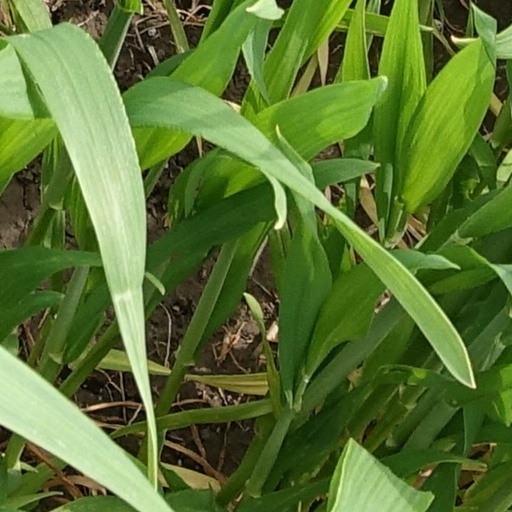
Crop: wheat